Mother 3

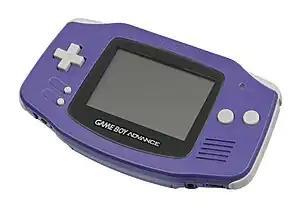
"Mother 3" development spanned four consoles. The game was eventually released for the handheld Game Boy Advance.

Itoi thought of the concept behind "Mother 3" towards the end of "Mother 2" production, a "detective story where the city was the main character". He thought of a hack, small-time, womanizing private investigator who would become engrossed in a big murder case, and the story would unfold from a young female clerk at a flower shop who would slowly recall parts of a story consequential to the plot. Thus, the city would appear to grow. This idea of a "single place changing over time" was central to "Mother 3". Unlike previous RPGs, which he saw as "road movies" with little reason to revisit, he wanted the player to see the town gossip grow dynamically. It was enough of a departure from the series that the development team questioned whether fans would consider it part of the series. Itoi intended the game to have 12 chapters with various game mechanics and rotating player-characters. He conceptualized the development as moving 3D puppets before realizing the degree of programming required. As development wore on, Itoi reduced the scope of the chapters until seven or nine were left. The "uncomfortable beauty" of chimera—multiple creatures fused into one—was central to the game and the idea behind the metallic and wooden "Mother 3" logo. Itoi served less of a manager role and more as a team member and scriptwriter than in previous "Mother" development cycles. He saw himself as simultaneously making the game he wanted to play and setting traps for the player, and as making a game Nintendo could not.